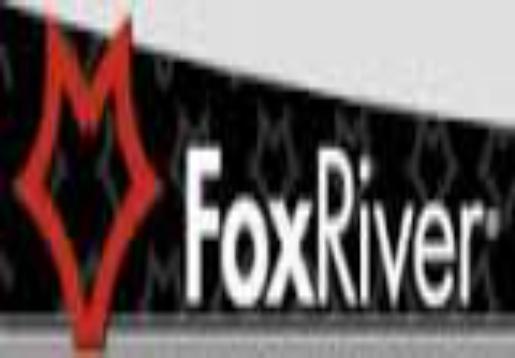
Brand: fox river mills
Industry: Clothes